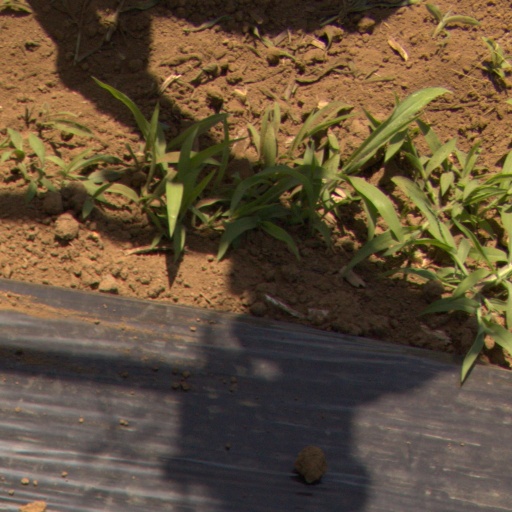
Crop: Jerusalem artichoke